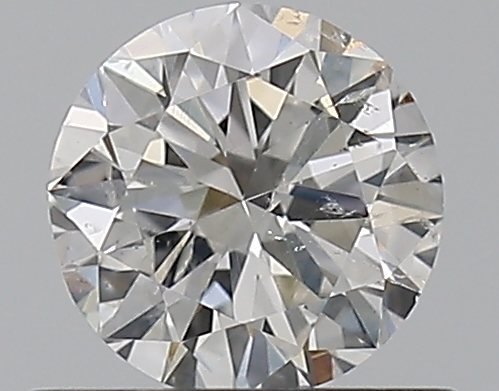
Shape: round
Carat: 0.5
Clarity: SI2
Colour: G
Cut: VG
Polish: GD
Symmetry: GD
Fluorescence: N
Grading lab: GIA
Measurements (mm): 5.01 x 5.06 x 3.08